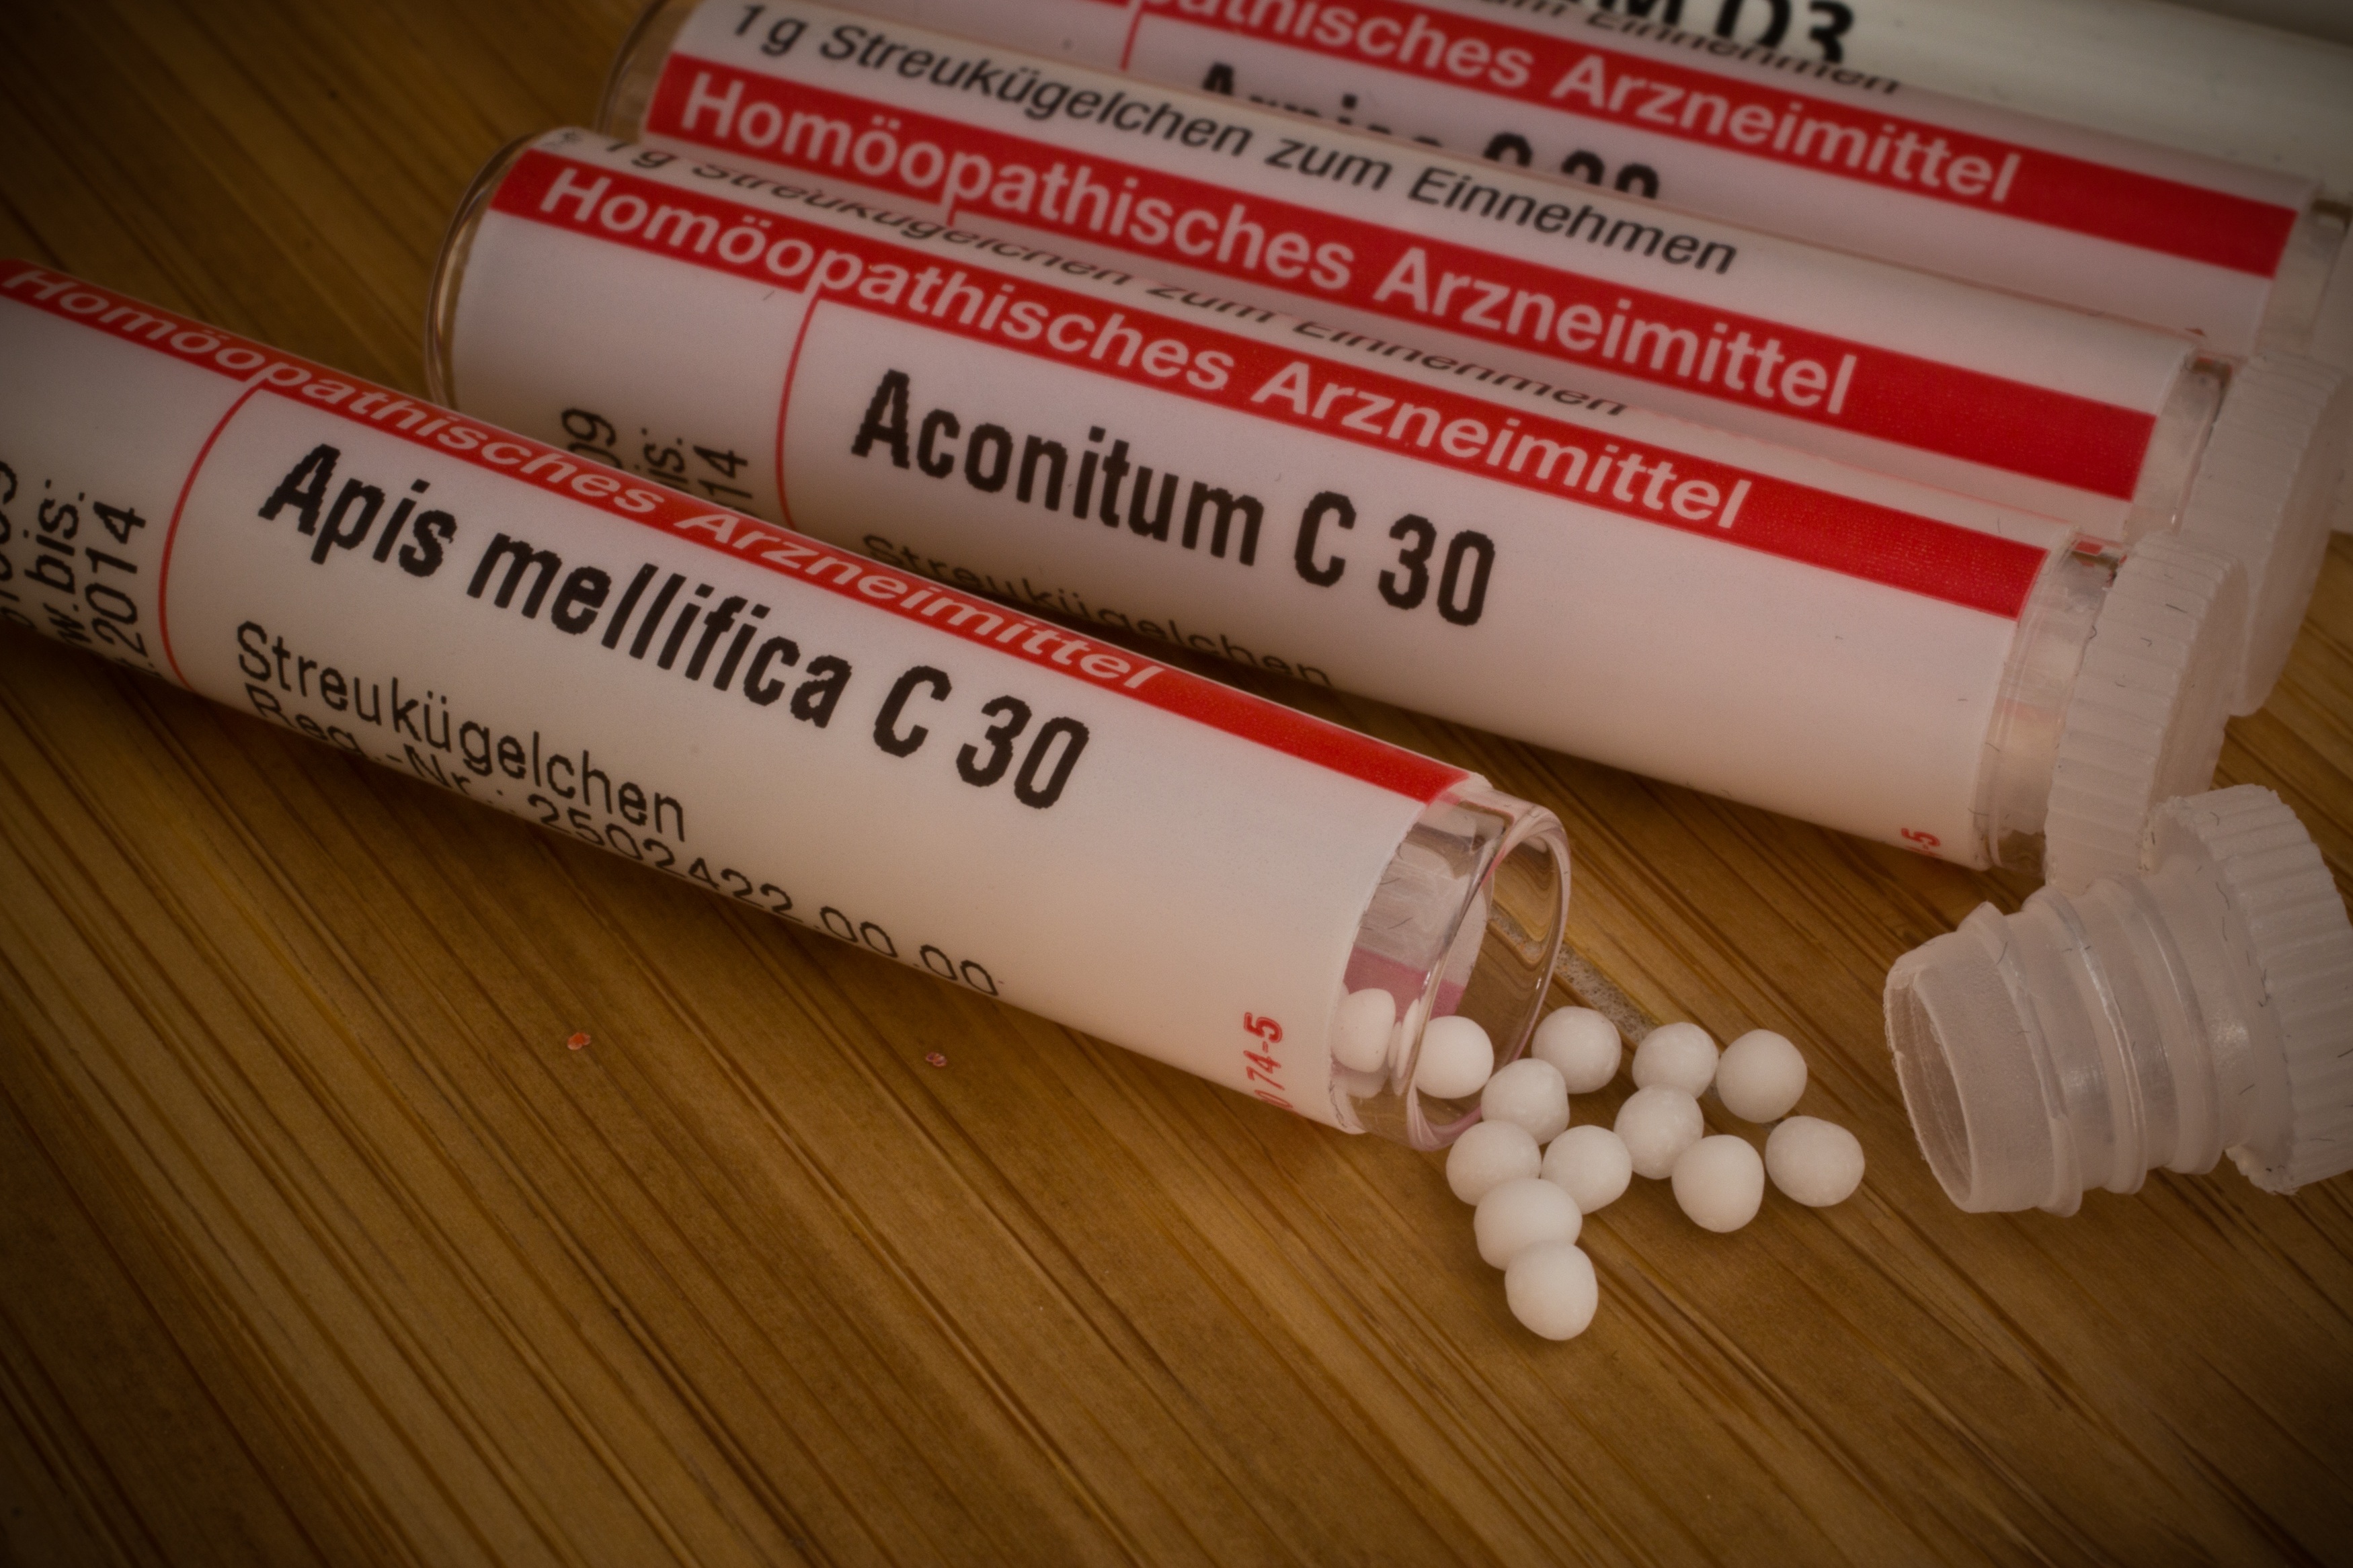
product, skin, drug, beads, apis, cure, homeopathy, arnica, naturopaths, globuli, alternative therapy, animal heilpraktiker, dhu, samuel hahnemann, potentiated drugs